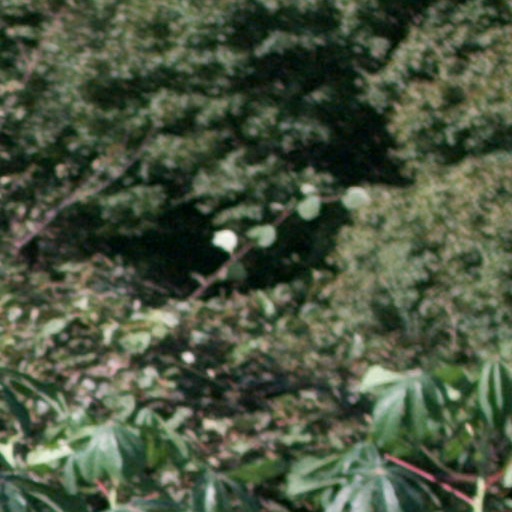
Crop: cassava